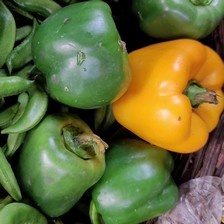
Label: capsicum